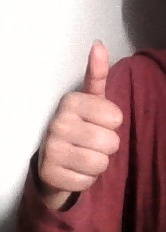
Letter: aleff